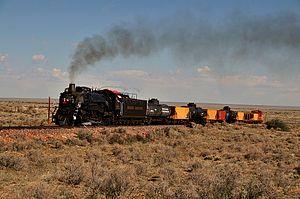
Le Grand Canyon Railway est un chemin de fer de voyageur qui opère entre Williams, Arizona et Grand Canyon National Park South Rim. Il fut créé par le Sante Fe en 1901, et fit partie des chemins de fer américains de classe I. Le Santa Fe cessa l'exploitation de la ligne en 1974. L'aventure reprit en 1989 grâce à de nouveaux investisseurs.